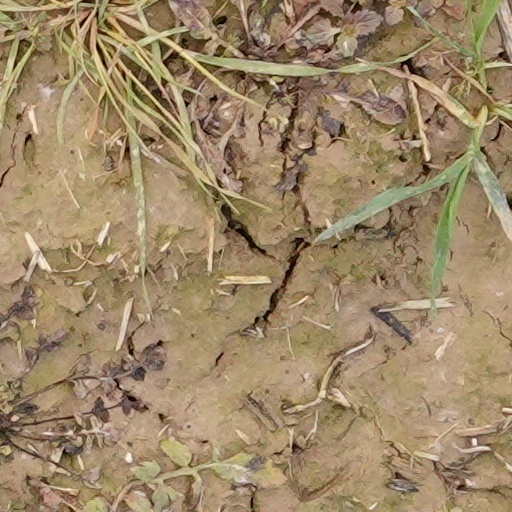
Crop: wheat